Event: Nepal Earthquake
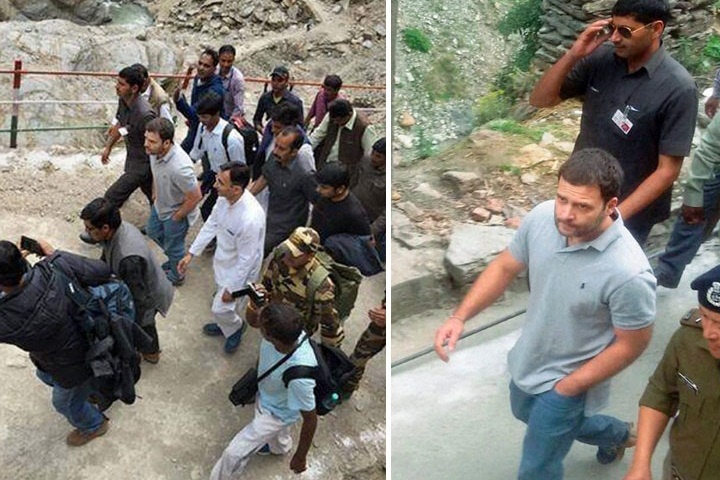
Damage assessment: no_damage